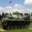
Label: tank